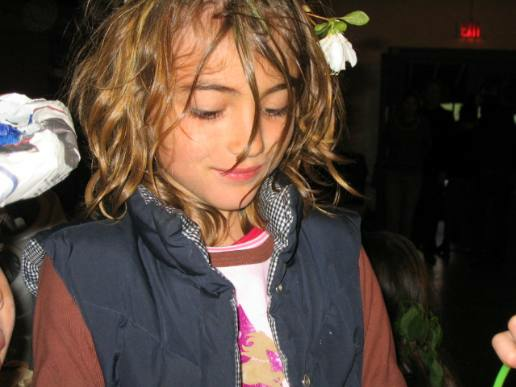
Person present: Yes